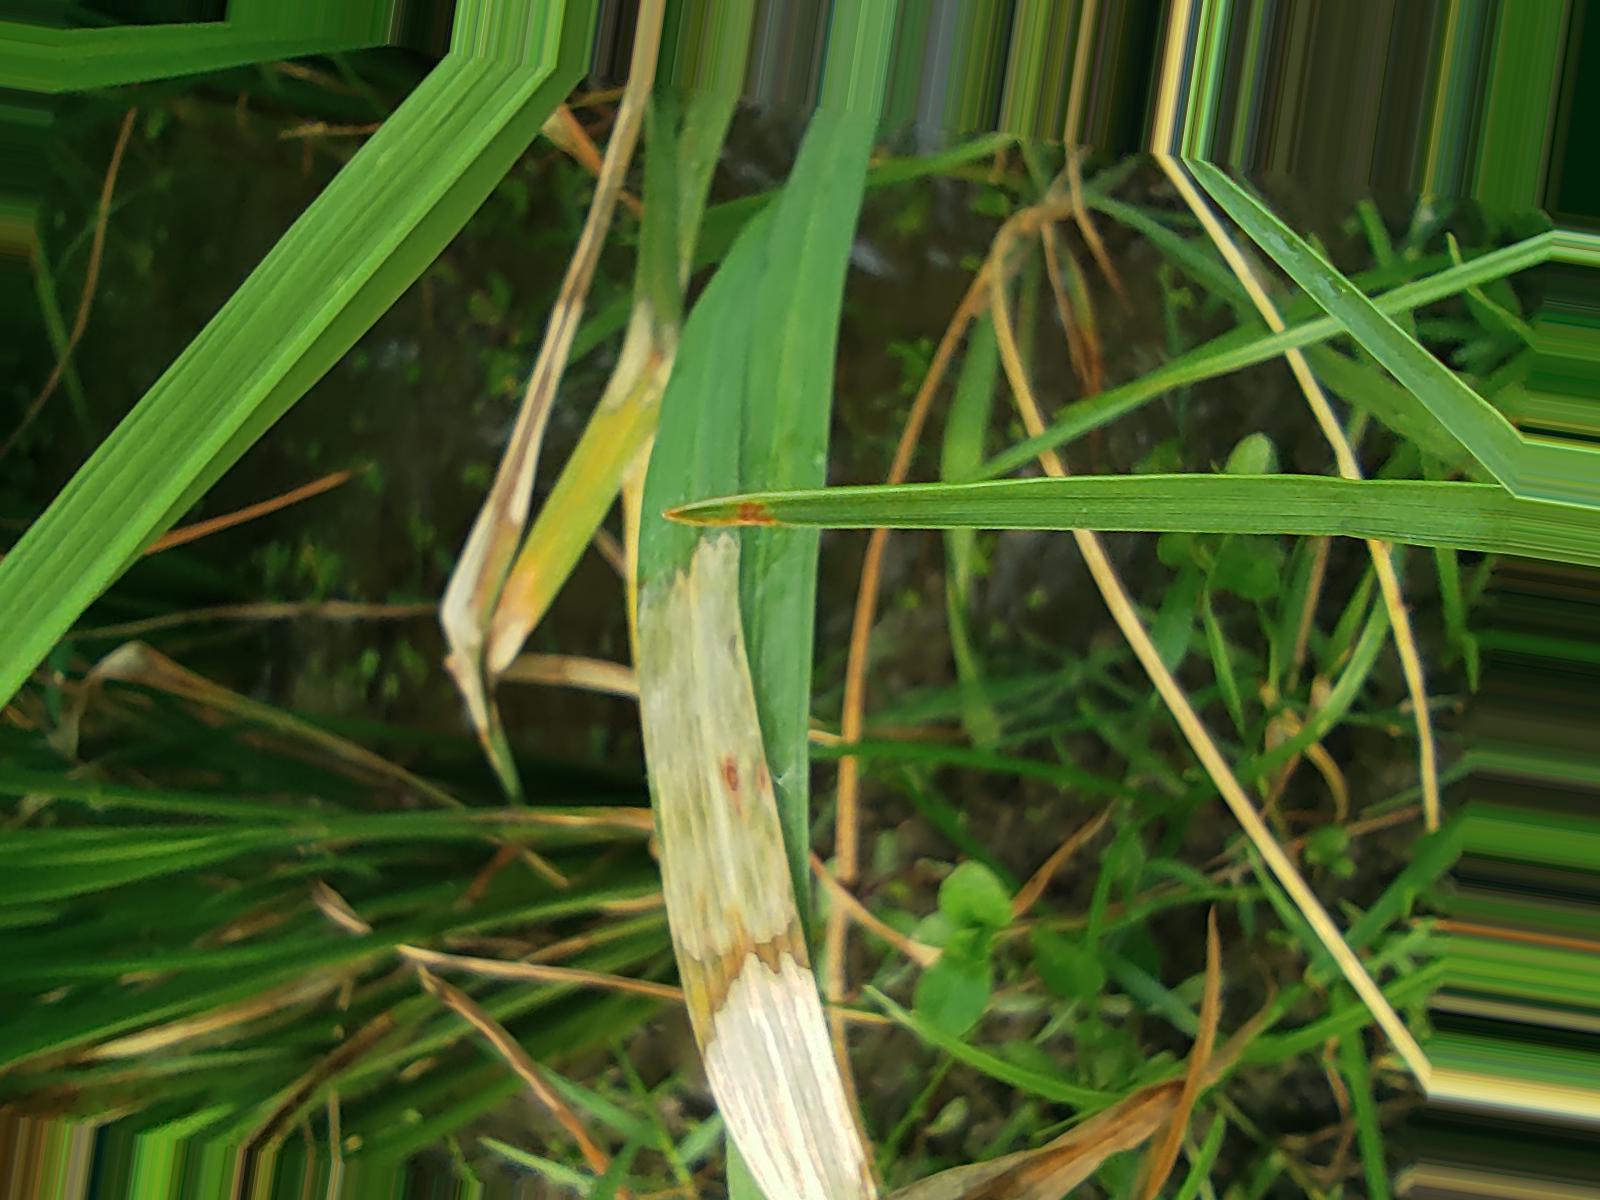
Nhãn: Bệnh Đốm Vằn ( Khô vằn ) ( Sheath Blight )